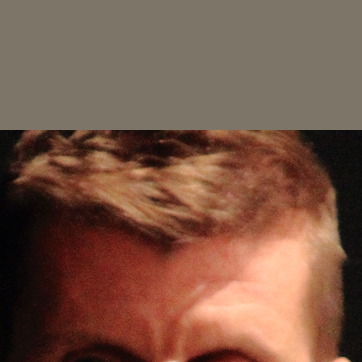
Material: hair